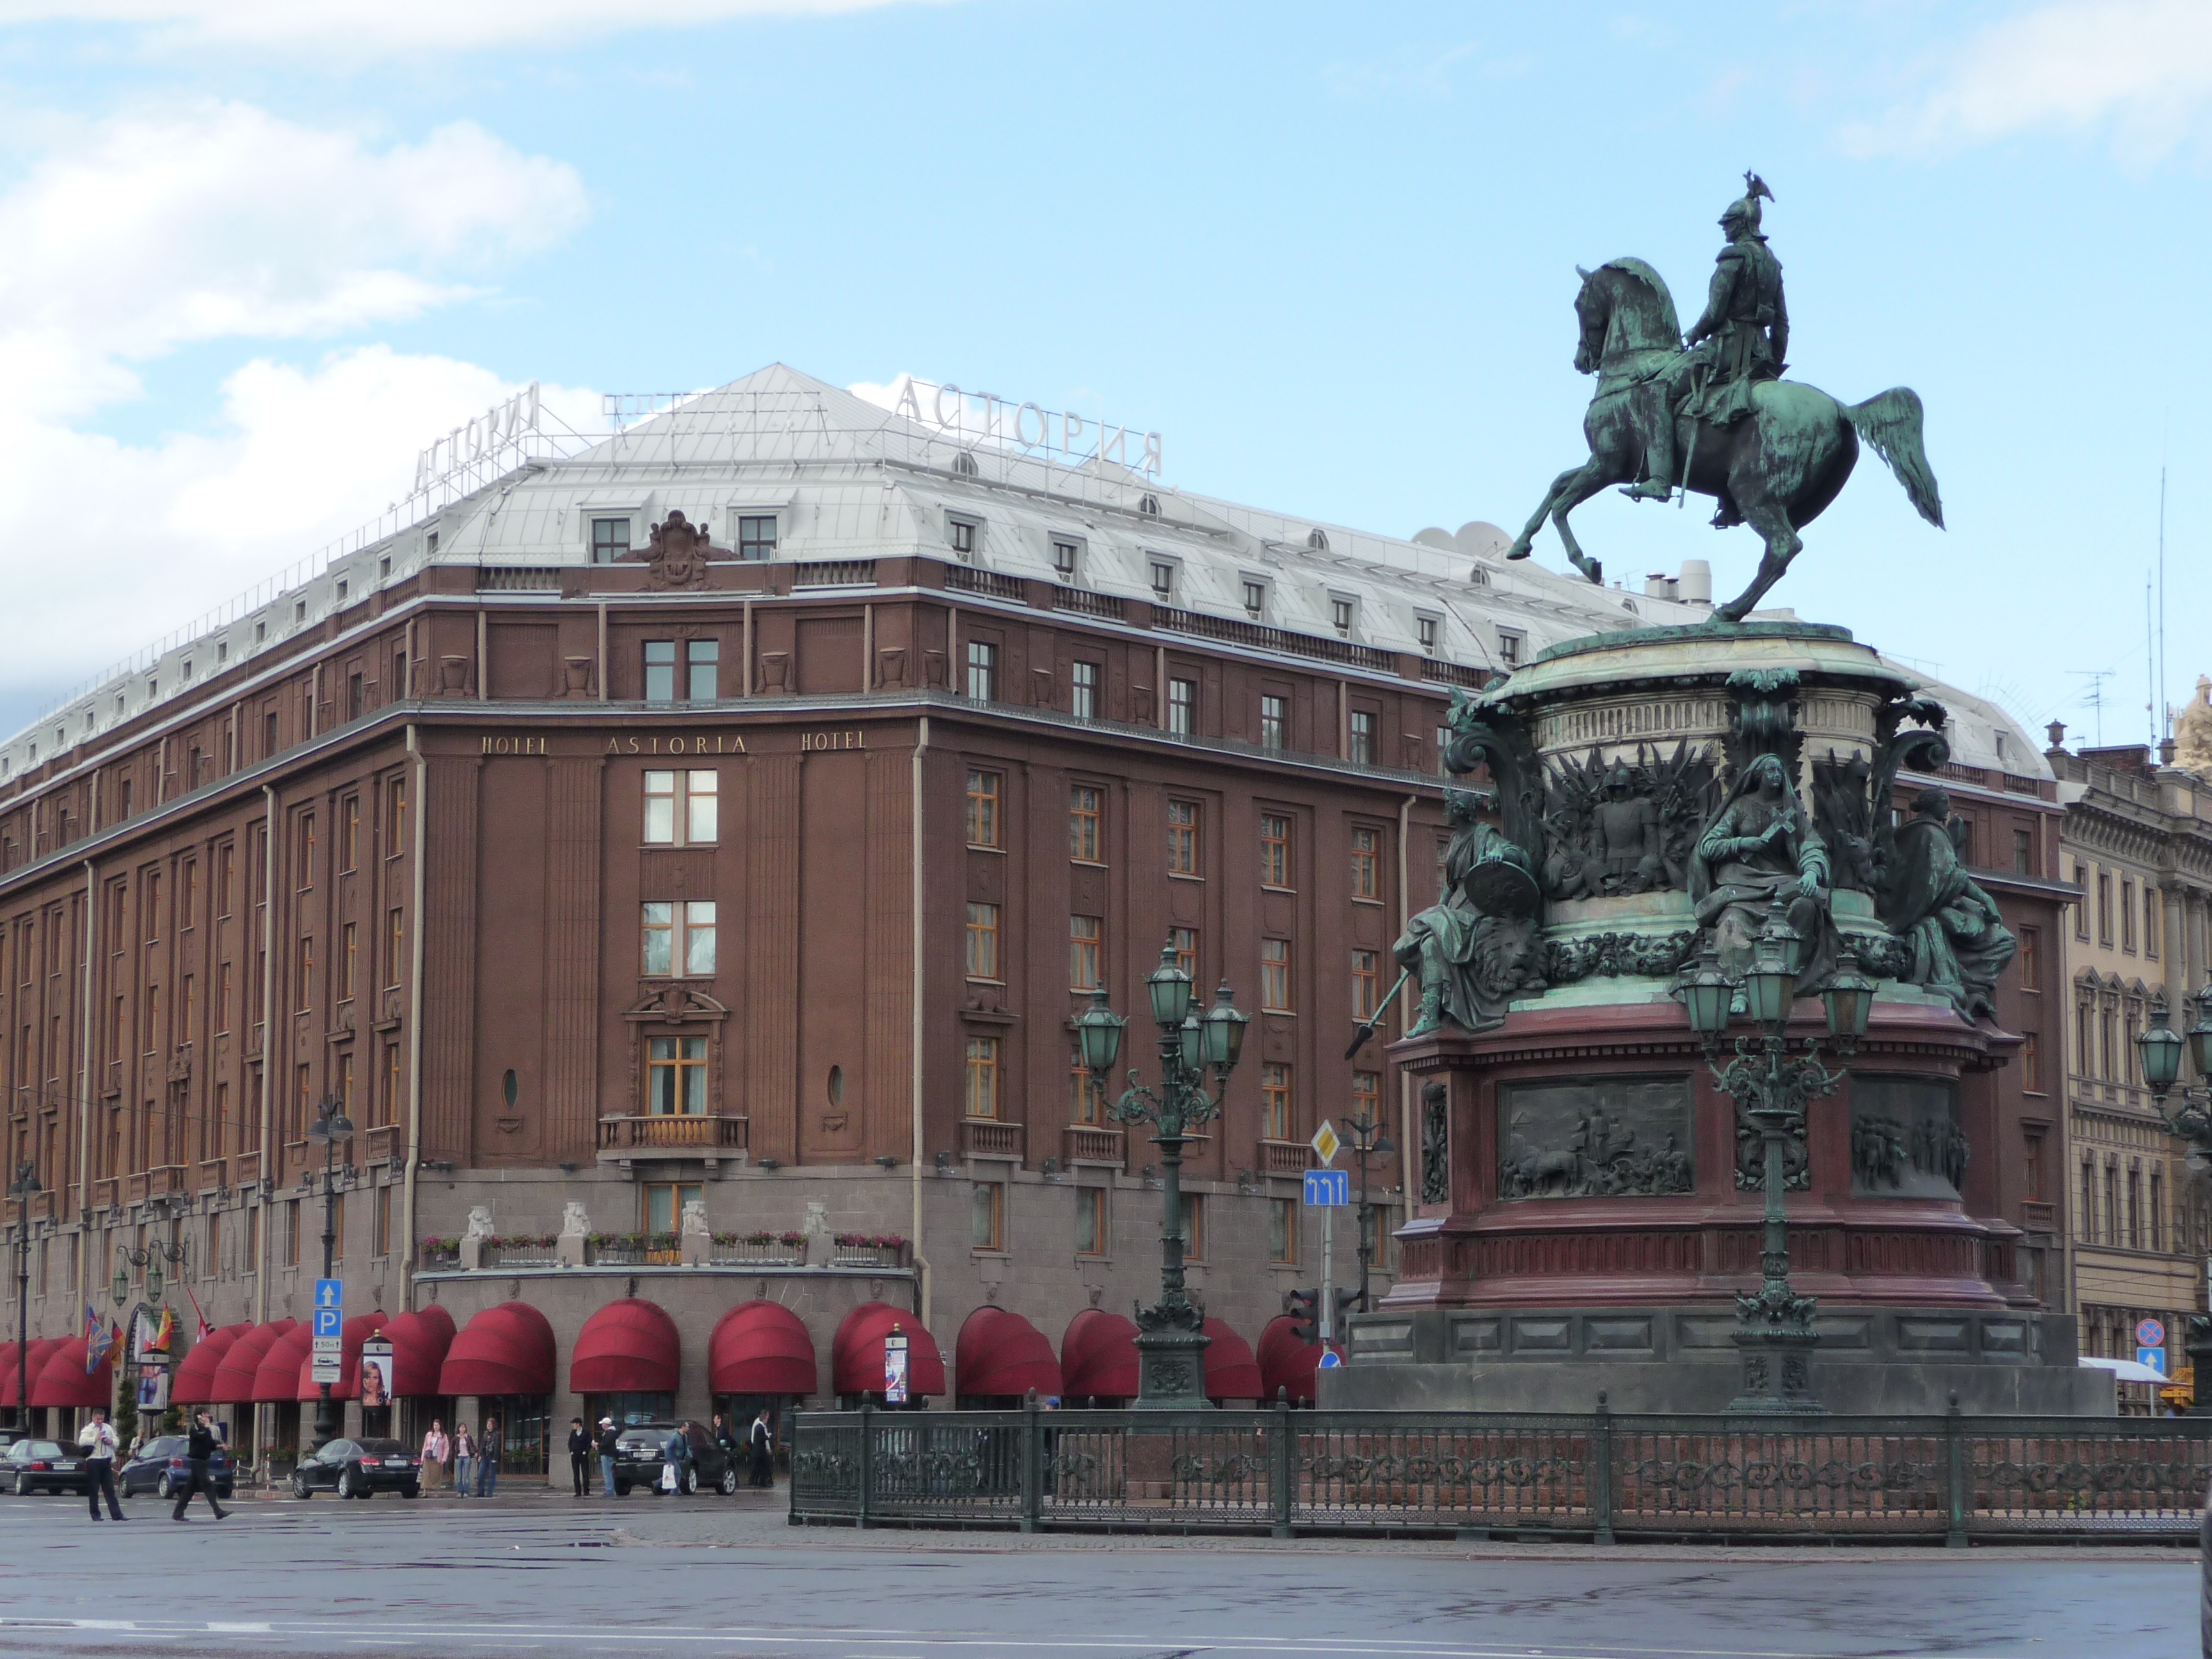
architecture, city, monument, downtown, statue, plaza, landmark, facade, tourism, stadium, sculpture, saint, history, town square, famous, russia, petersburg, russian, st petersburg, famous sightseeing, peter the first, astoria hotel